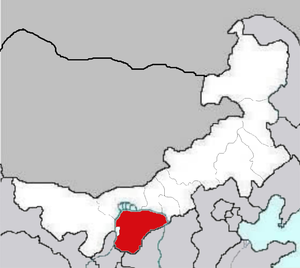
Ordosørkenen
Ordosørkenens beliggenhe i det nordlige Kina
Ordosørkenen eller Ordosplateauet er et steppe- og ørkenlandskab hovedsageligt beliggende i Indre Mongoliet i den nordlige del af Folkerepublikken Kina. Tidligere blev plateauet også kaldt He-tau og senere He-nan. Området har et areal på 90,650 km², og ligger i gennemsnit 1.200 moh.